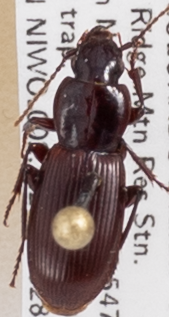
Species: Pterostichus restrictus
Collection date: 2018-08-28
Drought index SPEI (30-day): -1.69
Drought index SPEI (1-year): -1.13
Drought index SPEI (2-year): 0.24